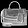
Label: Bag